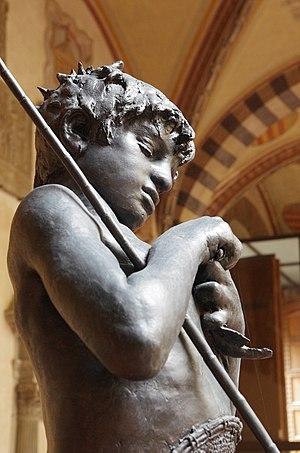
Vincenzo Gemito est un sculpteur, dessinateur et orfèvre italien.